Dromoland Castle

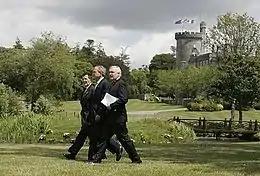
George W. Bush, Bertie Ahern, and Romano Prodi at their joint press conference at the Castle in 2004.

United States President George W. Bush spent the night of Friday, 26 June 2004, at Dromoland Castle to attend the EU-US Summit held at the facility. President Bush was guarded by approximately 7,000 police, military and private security forces during his 16-hour visit.